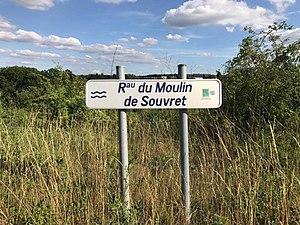
Plaque informative - Ruisseau
Le Moulin de Souvret est un petit ruisseau de Belgique qui naît à Souvret, traverse Courcelles, et se jette dans le Piéton à Roux. Il a trois affluents: Claire-Fontaine, Hannoy et Préa.